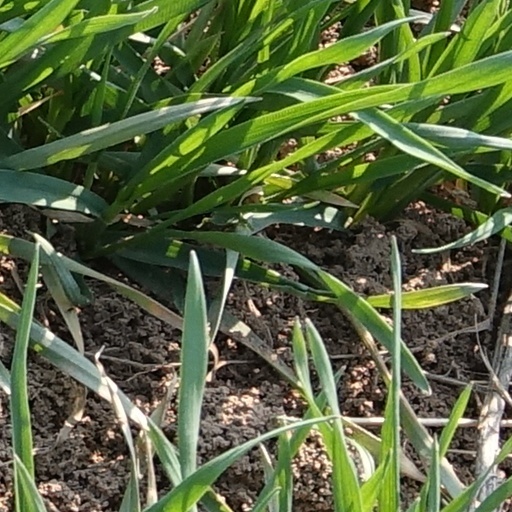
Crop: wheat